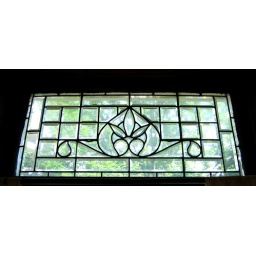
stained glass above the bay window